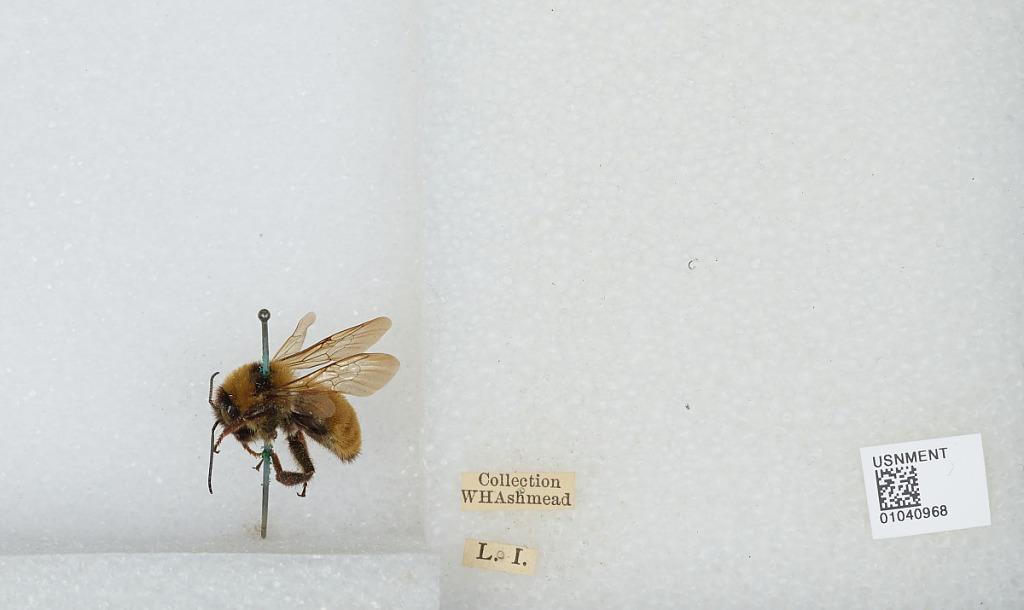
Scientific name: Bombus (Fervidobombus) pensylvanicus pensylvanicus (De Geer)
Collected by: W. Ashmead
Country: United States